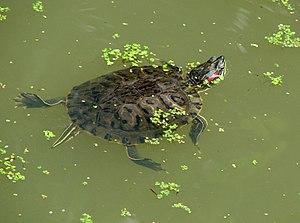
Jeune tortue de Floride (Trachemys scripta elegans).Zoo d'Amiens.